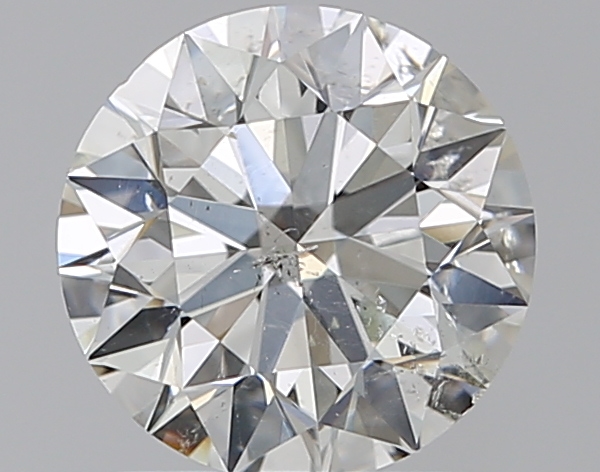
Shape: round
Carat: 1.2
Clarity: SI2
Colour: J
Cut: EX
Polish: EX
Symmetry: EX
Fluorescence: N
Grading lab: GIA
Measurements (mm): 6.72 x 6.76 x 4.24